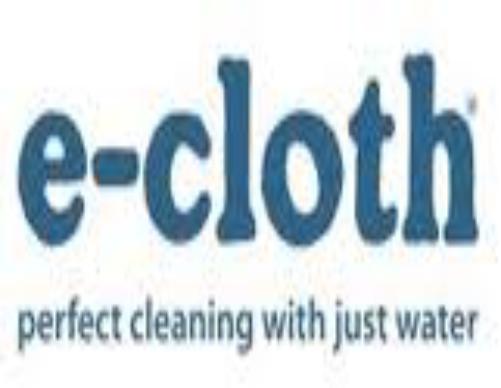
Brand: E-CLOTH
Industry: Necessities